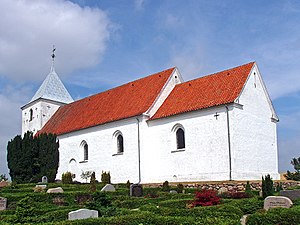
Ovsted Kirke
Ovsted Kirke
Ovsted Kirke Skanderborg Kommune, Voer Herred, Jylland, Denmark
Ovsted Kirke er Danmarks tredje højest beliggende kirke. Den ligger på den sydøstlige side af Ejer Bavnehøj i Ovsted Sogn, tæt ved landsbyen Riis i Skanderborg Kommune. Kor og skib er opført i frådsten og kamp i romansk tid, mens tårnet i vest er sengotisk, og våbenhuset er fra slutningen af 1700-tallet.